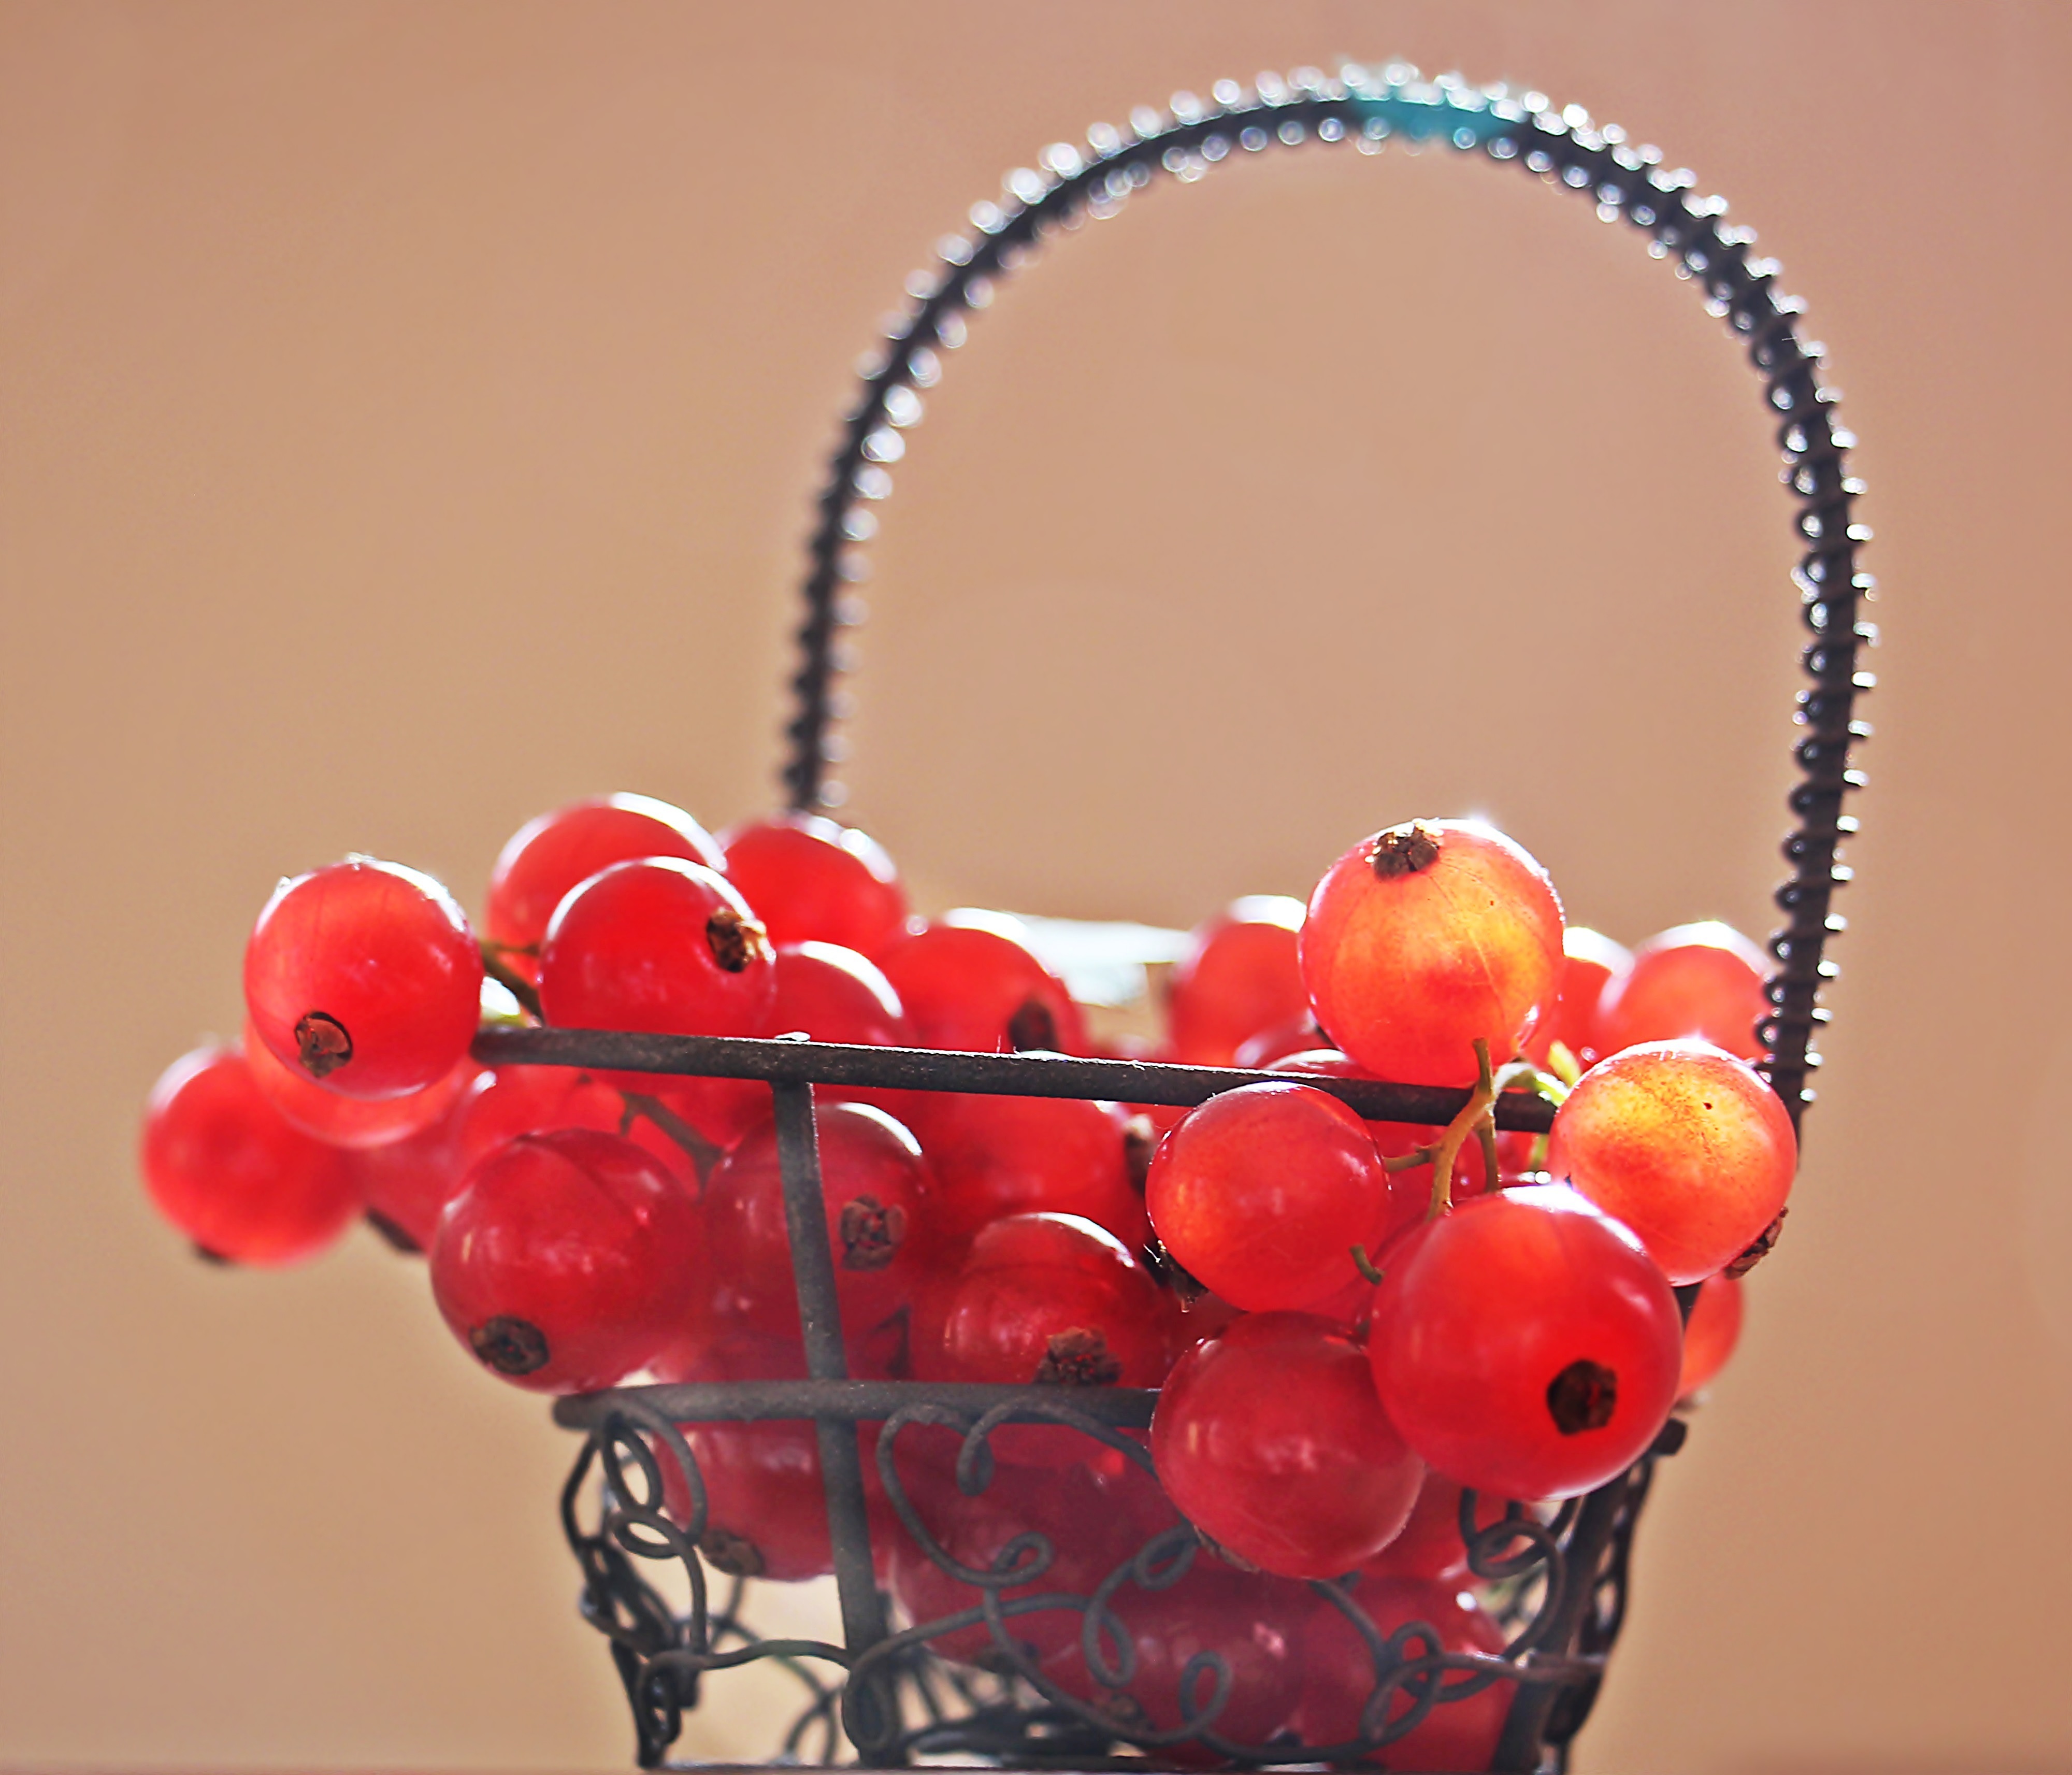
fruit, sweet, sunlight, flower, ripe, food, red, produce, garden, basket, pink, bead, healthy, eat, delicious, bracelet, jewellery, art, berries, nutrition, fruits, organ, vitamins, frisch, soft fruit, sour, macro photography, currant, summer fruit, currants, red currant, meertr beli, truebeli, metal k rbchen, fashion accessory